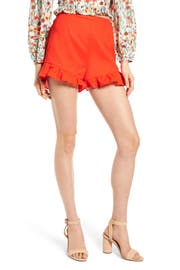
ruffled hem amplify the sunny carefree style of these vibrant linen blend shorts